World music (term)

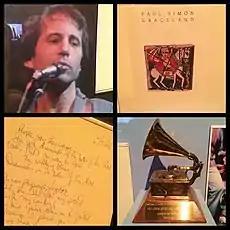
Paul Simon had released a Southern African music-influenced album after falling in love with this music.

On 29 June 1987, a meeting of interested parties gathered to capitalize on the marketing of non-Western folk music from. Paul Simon had released the world music-influenced album "Graceland" in 1986. The concept behind the album had been to express his own sensibilities using the sounds he had fallen in love with while listening to artists from Southern Africa, including Ladysmith Black Mambazo and Savuka. This project and the work of Peter Gabriel and Johnny Clegg among others had, to some degree, introduced non-Western music to a wider audience. They saw this as an opportunity.